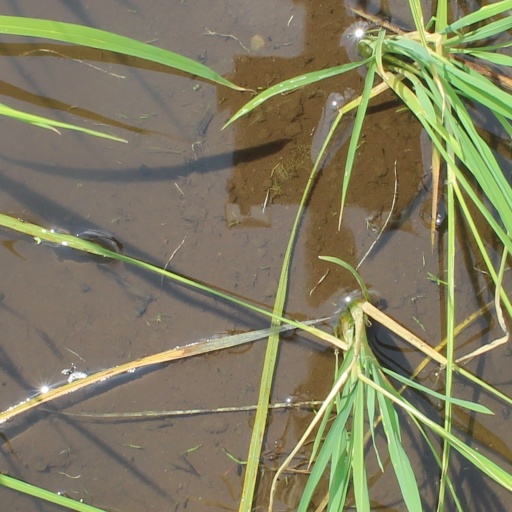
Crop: rice